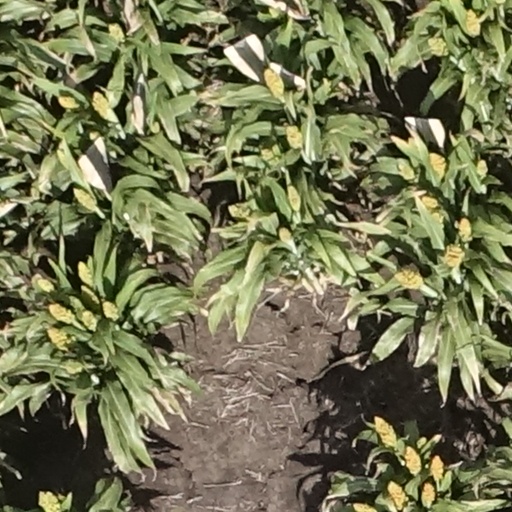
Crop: sorghum